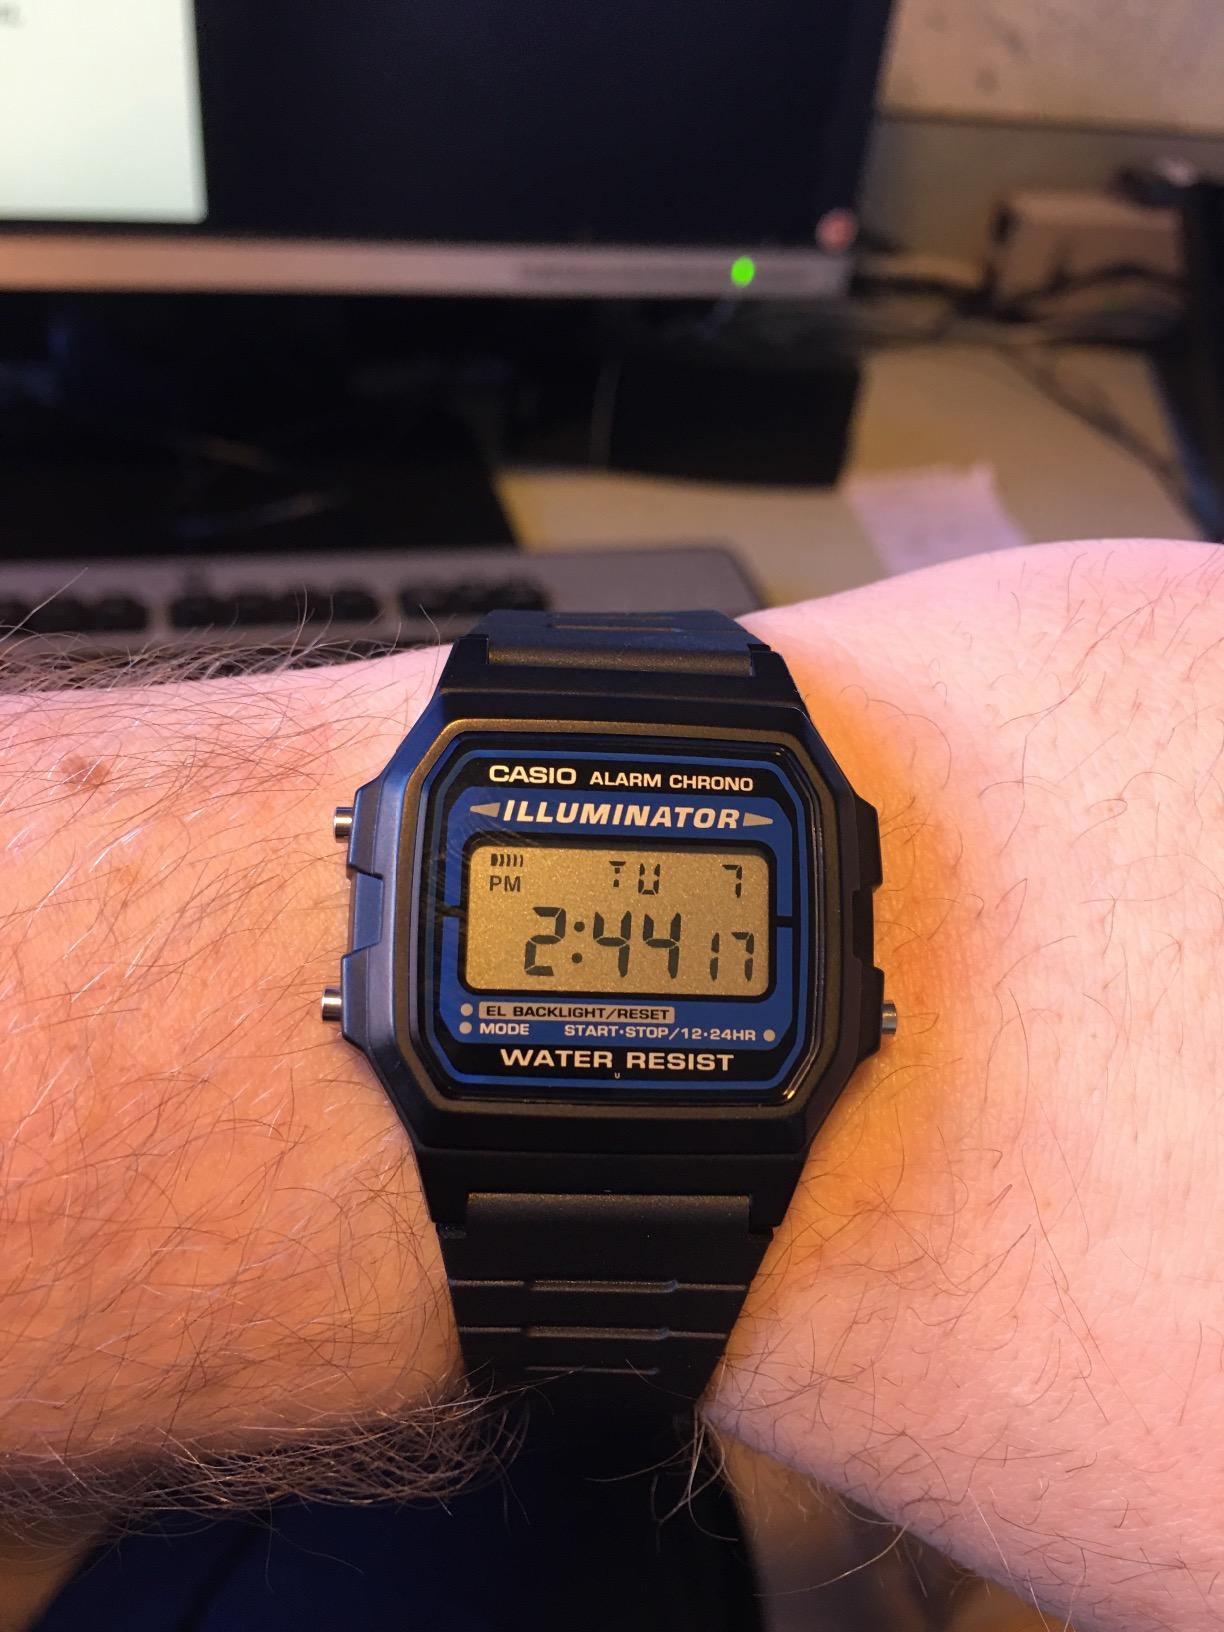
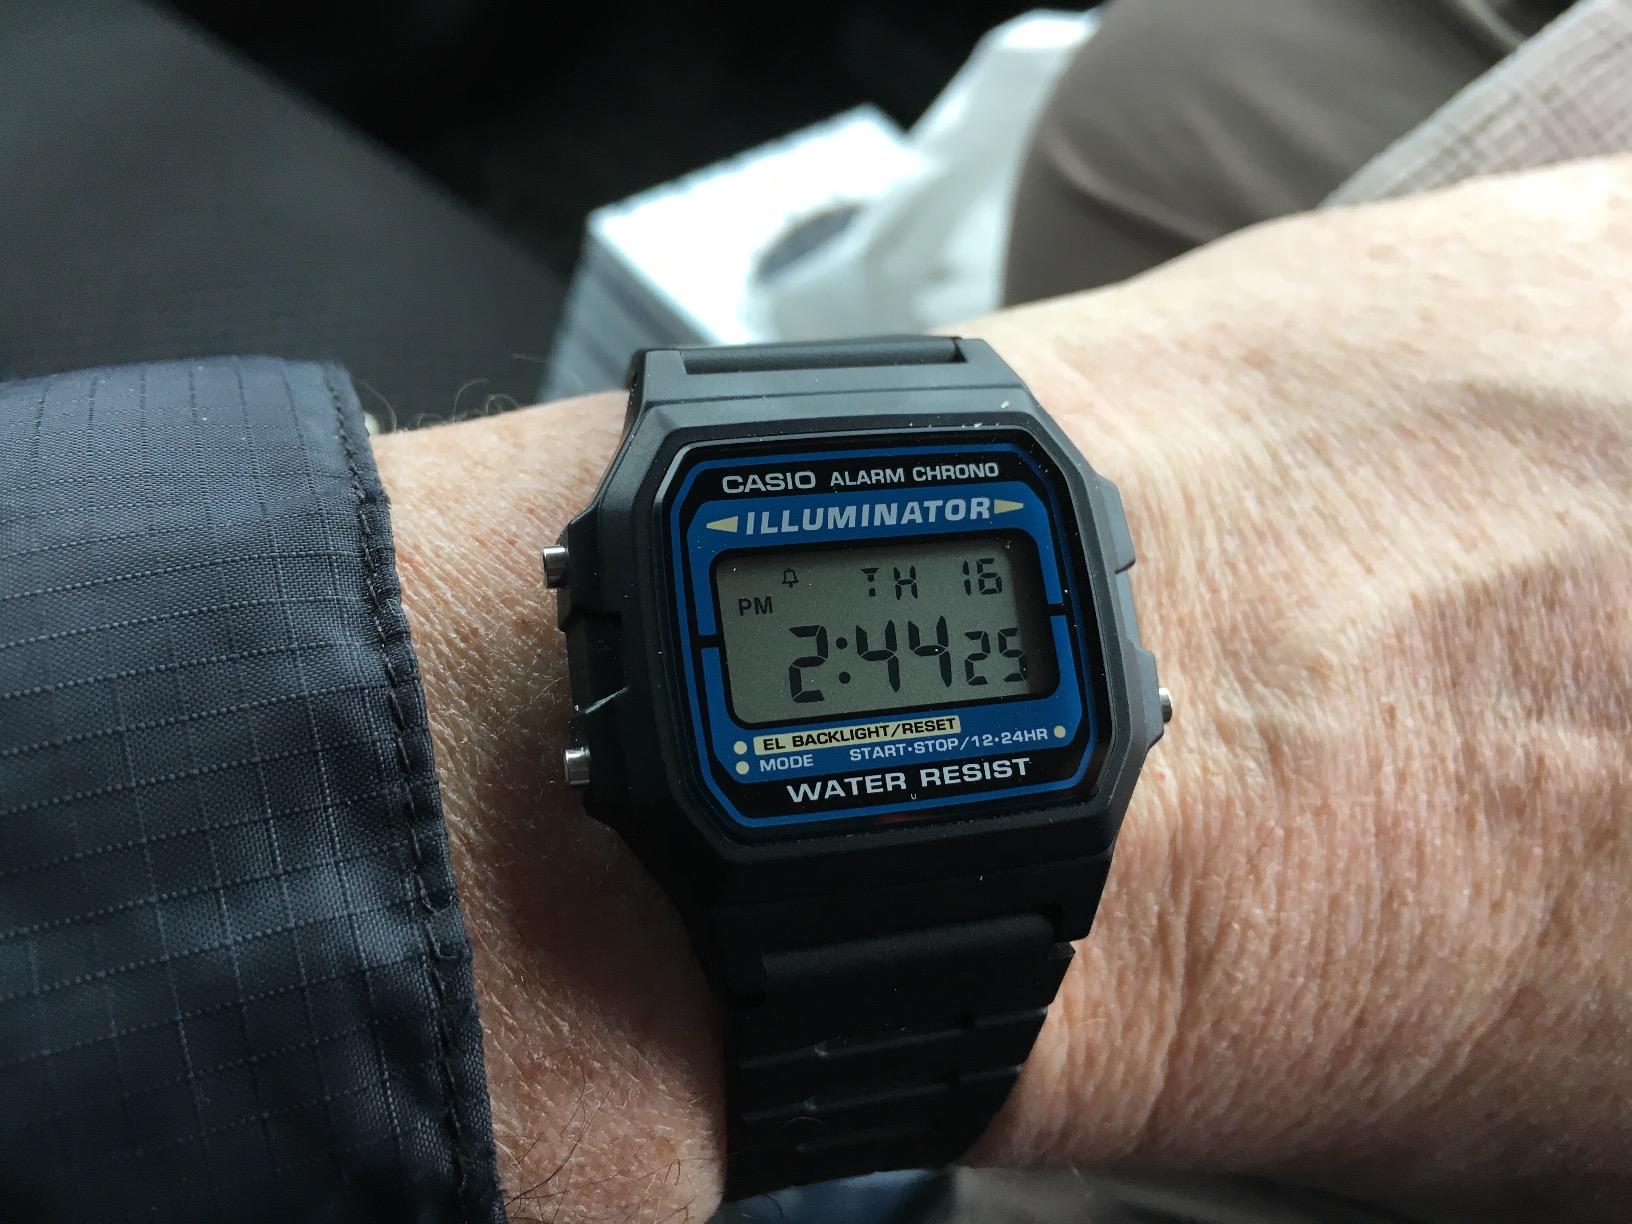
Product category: accessories_watch
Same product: yes